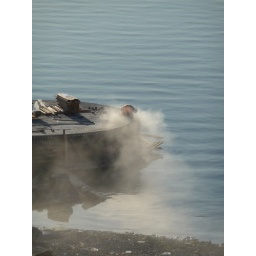
Work continuing at the container port, as seen from the roof of the opera house in Oslo